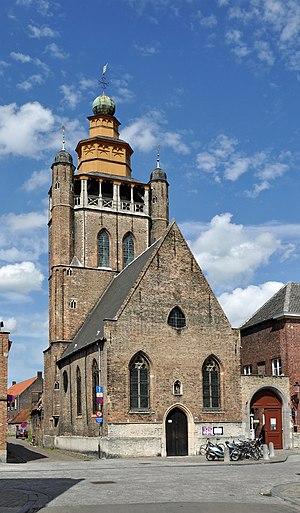
Bruges (Belgique): église de Jérusalem This is a photo of onroerend erfgoed number 83393
L'église de Jérusalem est un édifice religieux catholique sis à Bruges, en Belgique. Édifiée dans la première moitié du XVᵉ siècle par les descendants d'Opice Adornes, commerçant génois, elle est une des rares églises de Belgique relevant du domaine privé.